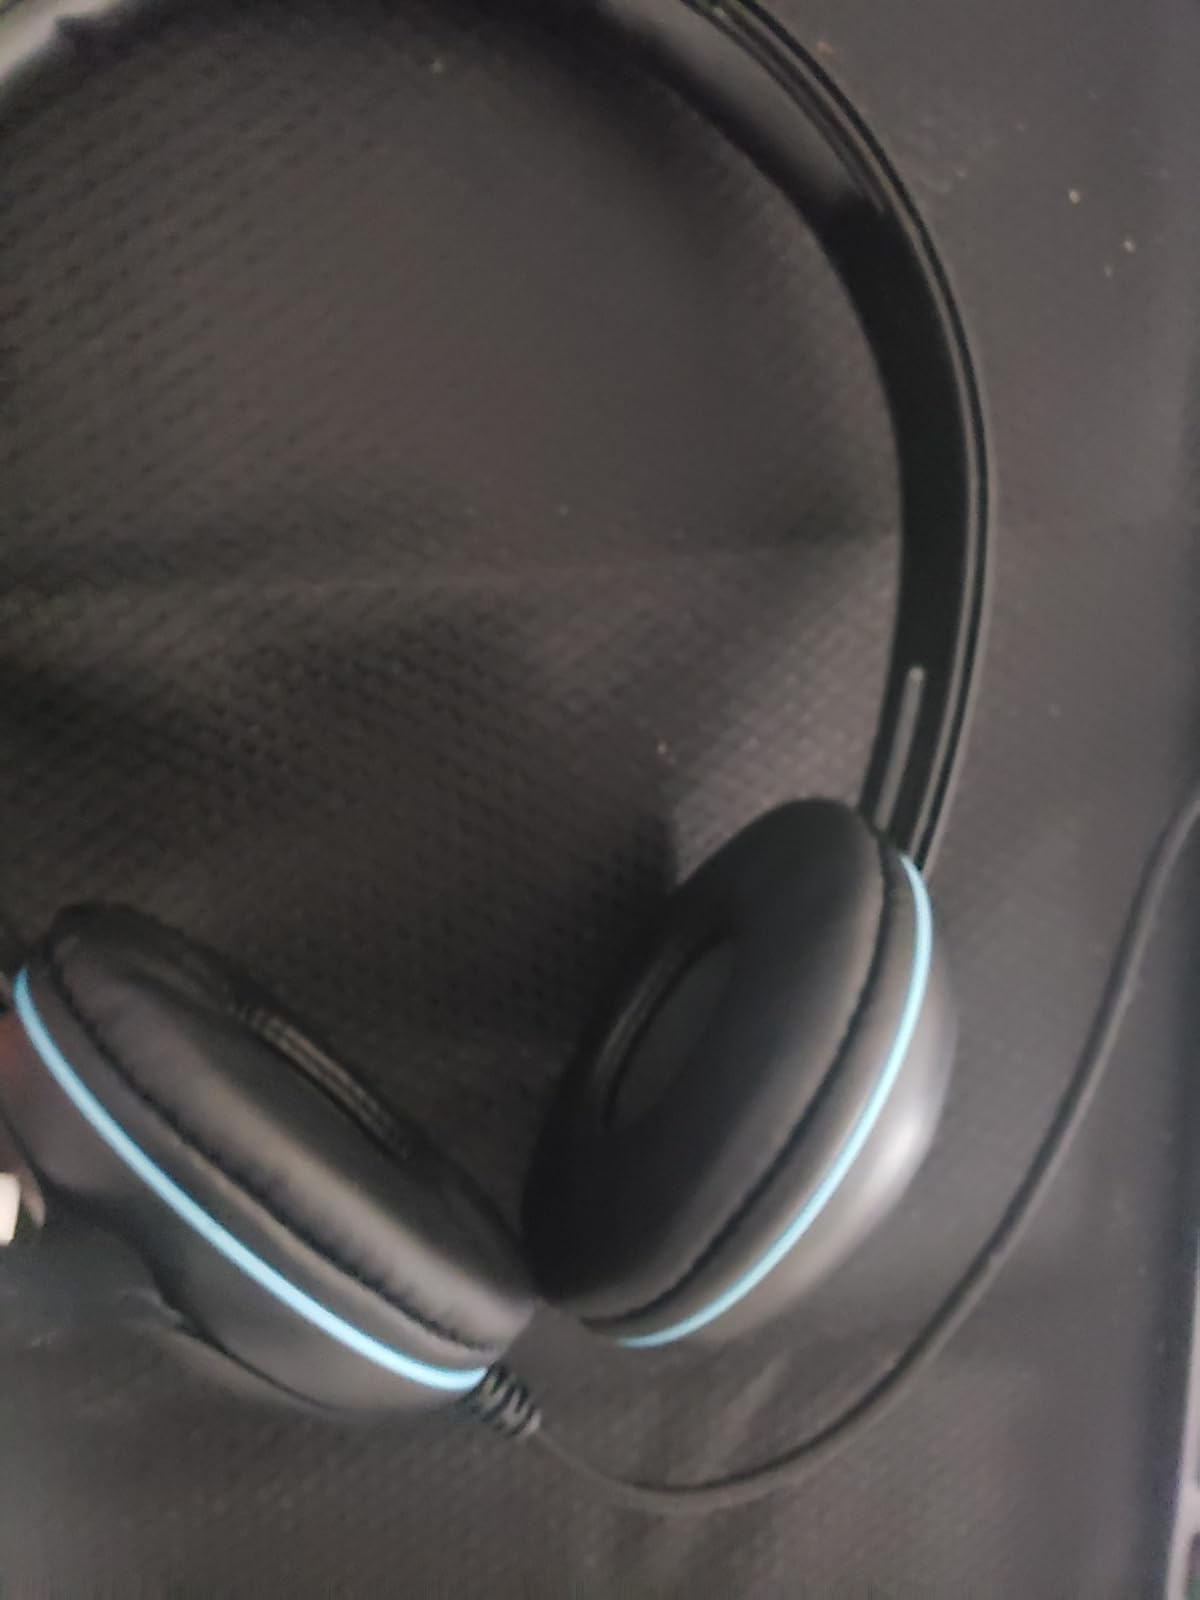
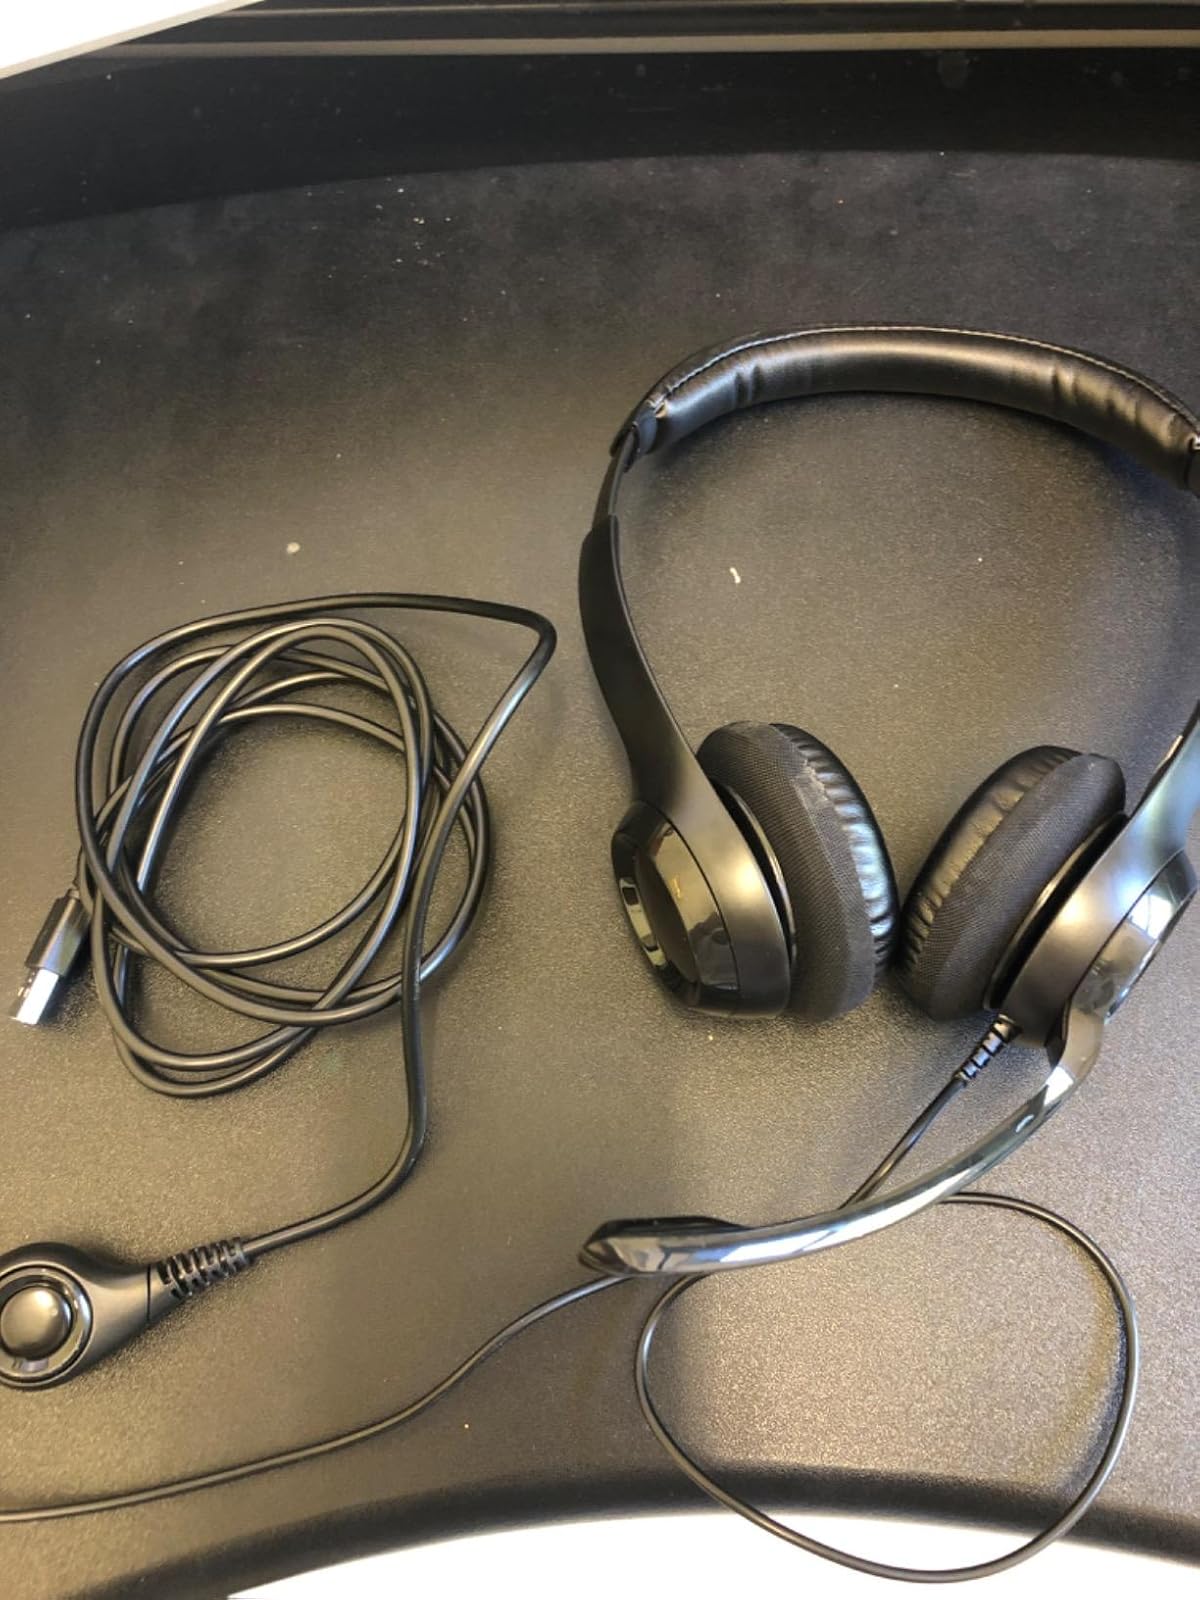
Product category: headphones
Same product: no